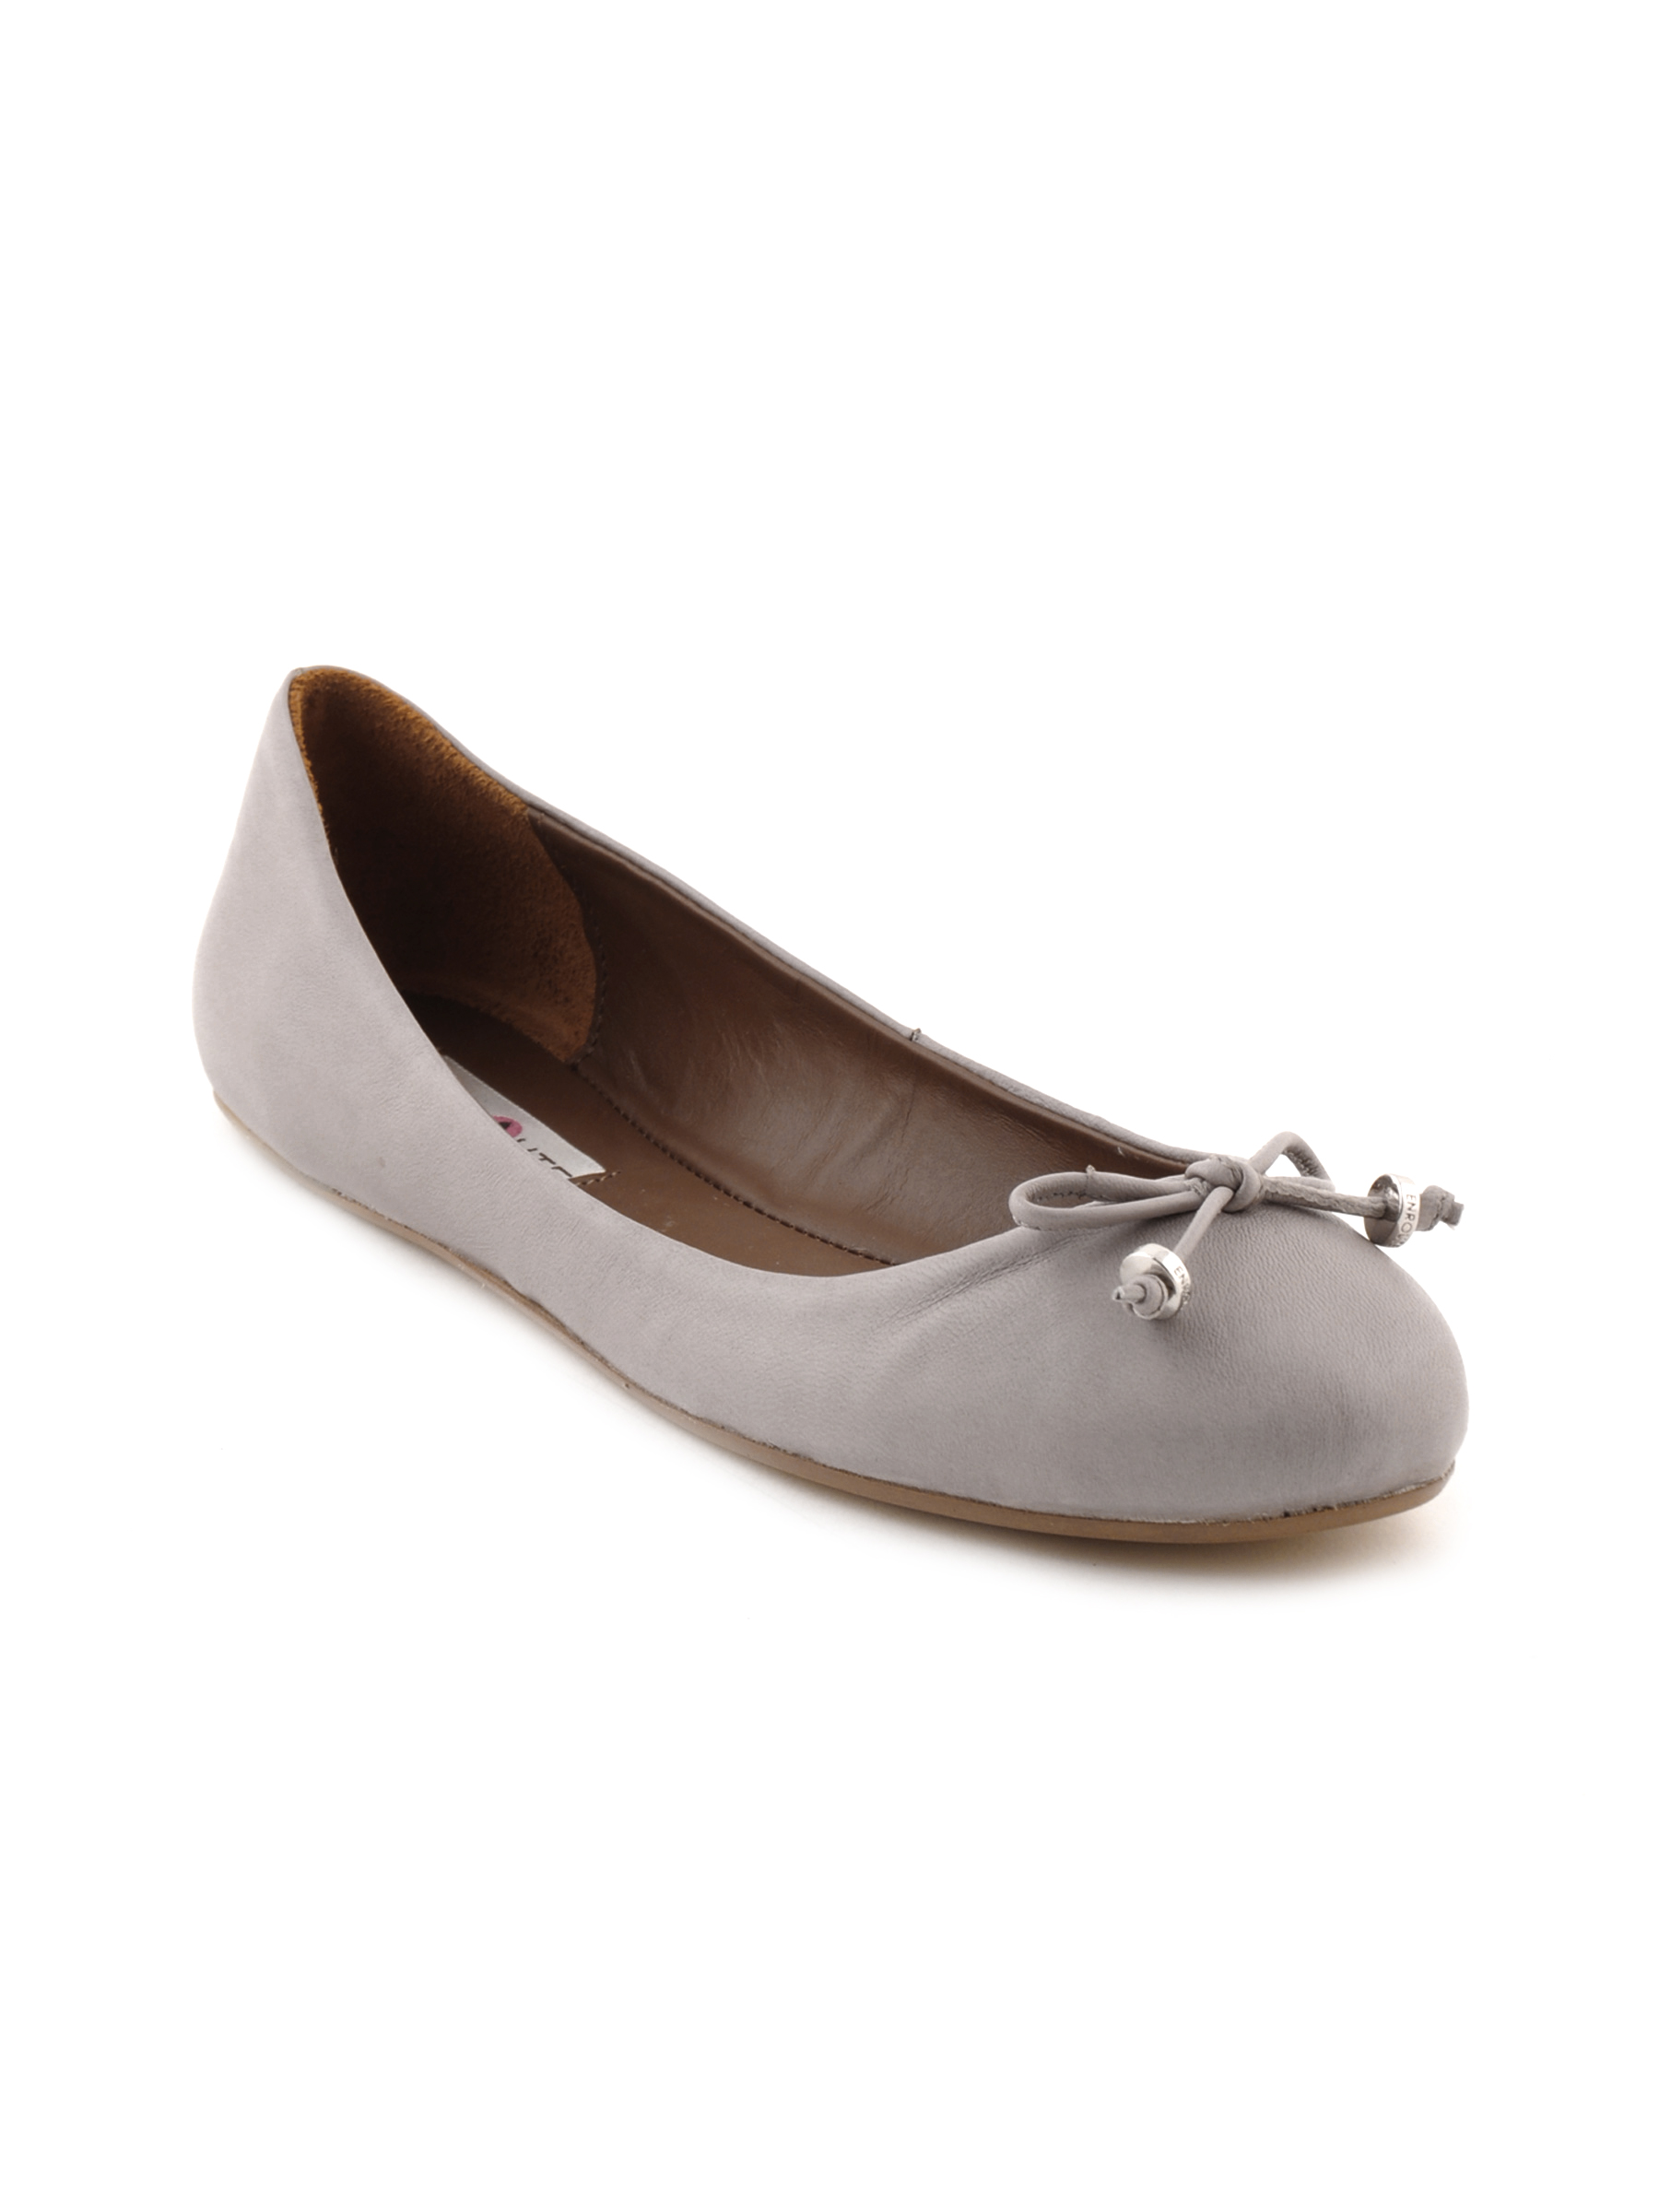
Enroute Women Casual Taupe Casual Shoes
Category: Footwear / Shoes / Casual Shoes
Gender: Women
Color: Taupe
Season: Summer 2012
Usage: Casual